John Alden

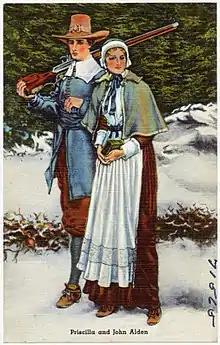
Early-20th-century depiction of Priscilla and John Alden

In January 1628, the land along Plymouth Bay was divided up into farm lots with each individual receiving 20 acres plus an additional 20 acres for each family member. John and Priscilla Alden, who had three children at that time, received 100 acres along the Bluefish River in the area known as Duxbury (sometimes spelled Duxburough or Duxborrow at that time). Grants were drawn by lot, so the location of Alden's farm was not his selection. By chance, as historian Dorothy Wentworth observed, the location was ideal as it included upland that had been partially cleared by Native Americans, woodland, and salt marshes (a good source of hay). Alden built their first small house in 1628. As they were required to travel to Plymouth every Sunday for Sabbath services (10 miles away), they lived seasonally on their Duxbury farm for the first few years, staying in Plymouth during the winter to avoid long travels in harsh weather. The site was professionally excavated by Roland Wells Robbins in 1960, unearthing many artifacts including a halberd blade which is now exhibited at Pilgrim Hall Museum in Plymouth. The site is now part of the Duxbury school campus and is located next to a playing field. The footprint of the house is evident as a depression in the ground and is marked by a boulder, plaque, and other interpretive signage.